Michael Traynor (actor)

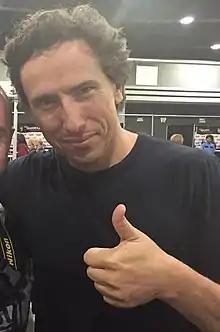

Michael Traynor (born December 12, 1975) is an American actor and dancer known for his roles on "The Walking Dead", "Rectify" and "The Fosters".